The Middle East (nightclub)

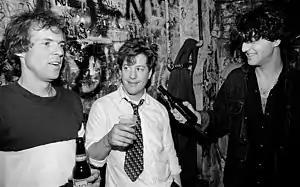
Billy Ruane with singer and guitarist Tommy White of the Mighty Ions, (left) and Mark Davis, drummer in the Real Kids (right). William J. Ruane was instrumental in transforming the Middle East restaurant in to a rock club.

Later that year a birthday party was thrown by local music promoter Billy Ruane at T.T. the Bear's Place, a small rock club next door. Having overbooked T.T.'s, Ruane worked with the Sater brothers to have some of his party spill over to The Middle East and allow bands to play at their establishment. Ruane was quoted in 2007 by the "Boston Phoenix" saying to a 20th anniversary reunion crowd: "You remember what happened — I threw a fuckin' party that got too fuckin’ big".